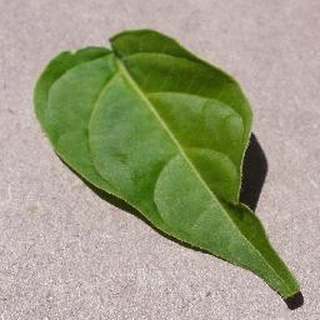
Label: healthy_bell_pepper